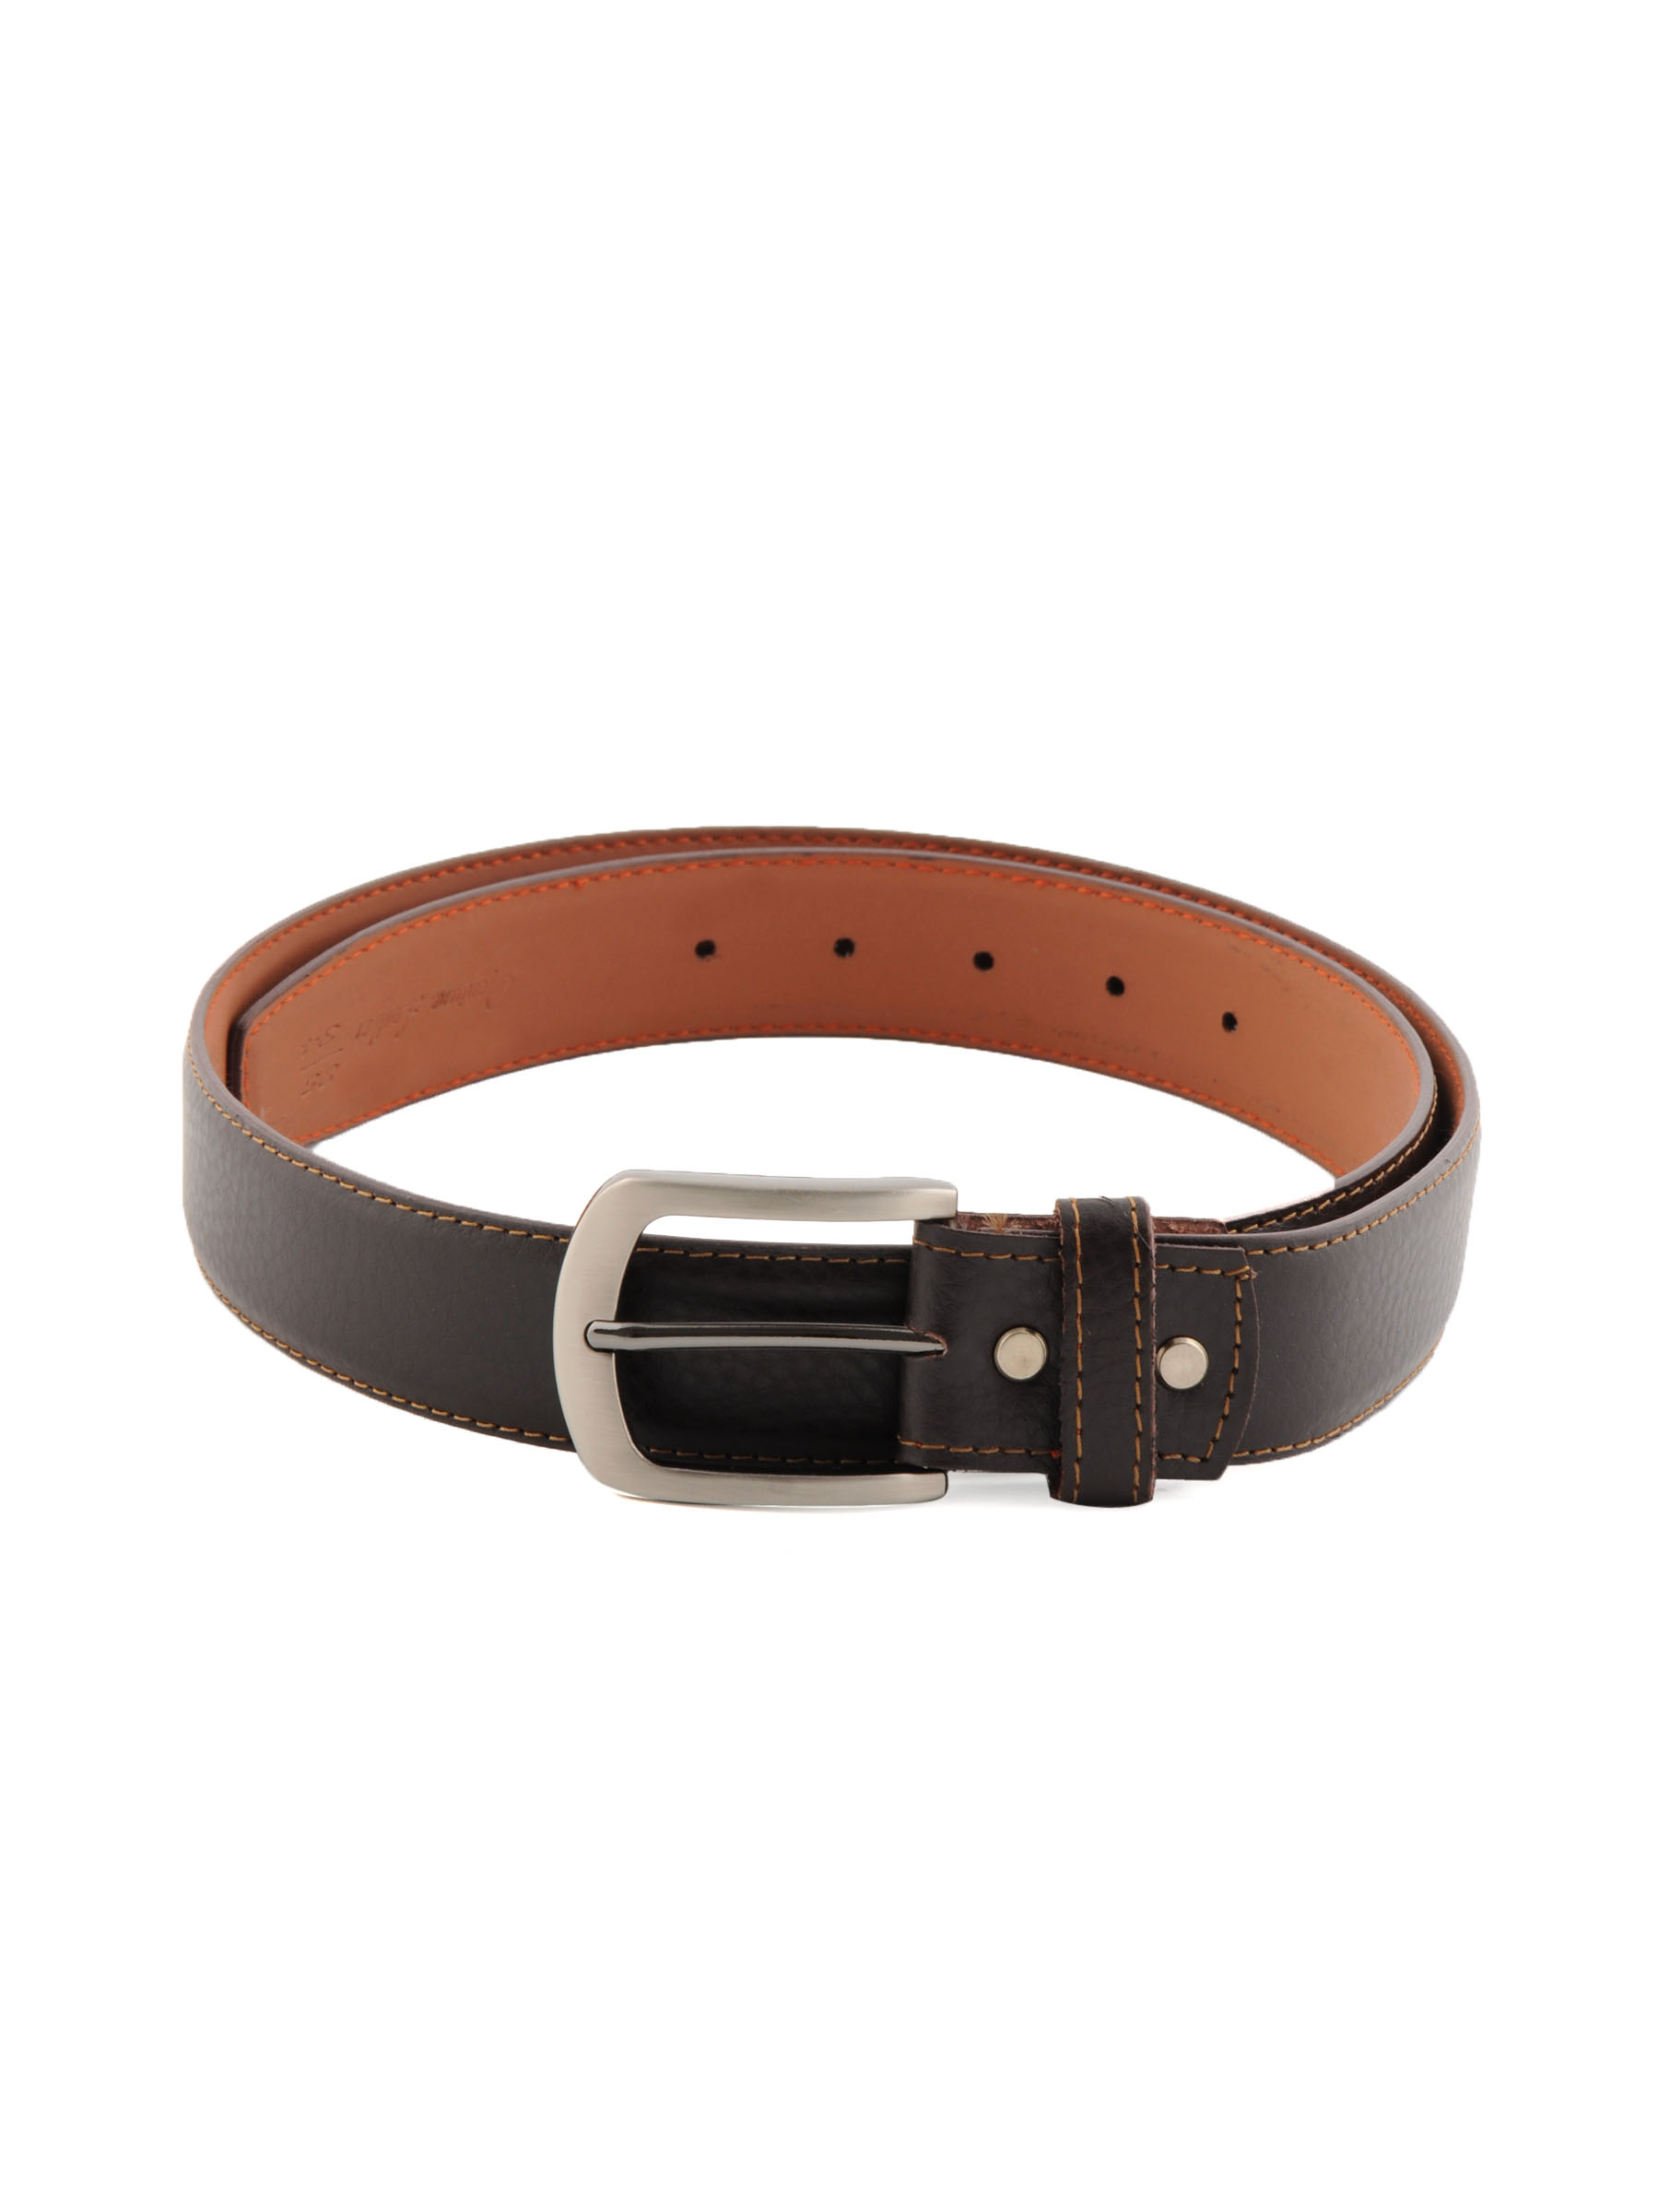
New Hide Men Leather Brown Belt
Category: Accessories / Belts / Belts
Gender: Men
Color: Brown
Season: Fall 2011
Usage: Formal